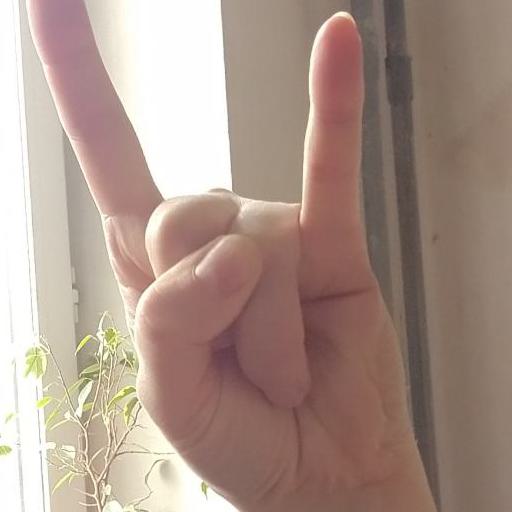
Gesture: rock